90th Fighter Squadron

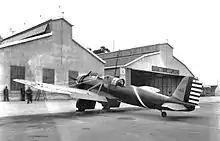
90th Attack Squadron – Curtiss A-12 Shrike, 1933

In the late summer of 1919 the 464th Aero Construction Squadron had been sent to establish an Army airfield at Sanderson, Texas. By November, enough construction had been completed at Sanderson Field that the squadron moved from Kelly to operate from the new airfield, while the detachment at Eagle Pass Field continued operations. The detachment moved from Eagle Pass to Del Rio Field, Texas, on 12 Jun 1920.